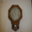
Label: clock